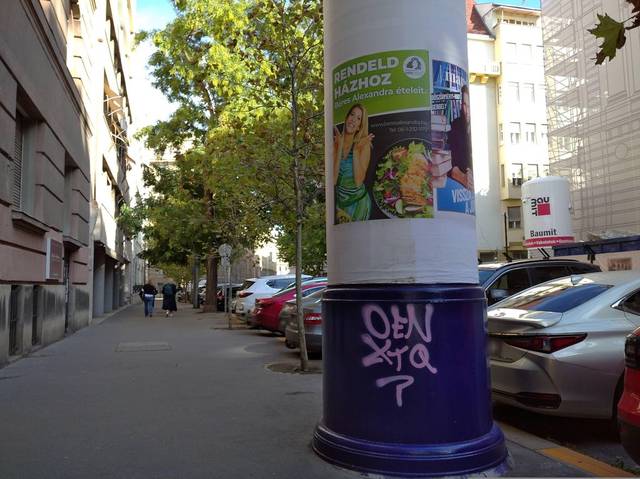
Region: Hungary
Coordinates: 47.509, 19.048